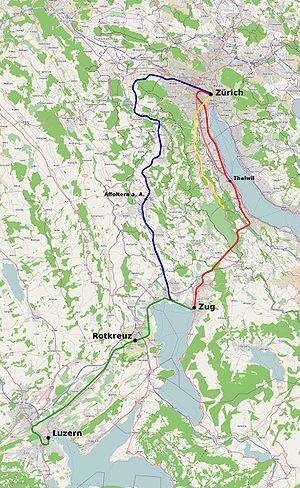
Le tunnel de base du Zimmerberg est un tunnel ferroviaire passant sous le massif homonyme, en Suisse.